The Communicator (Star Trek: Enterprise)

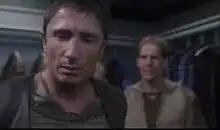
Reed and Archer are captured when they return to retrieve a lost communicator.

"The Communicator" is the thirty-fourth episode (production #208) of the television series "", the eighth of the second season. The episode aired on UPN on November 13, 2002. Set in the 22nd century, the starship "Enterprise" has set out from Earth to explore the galaxy.